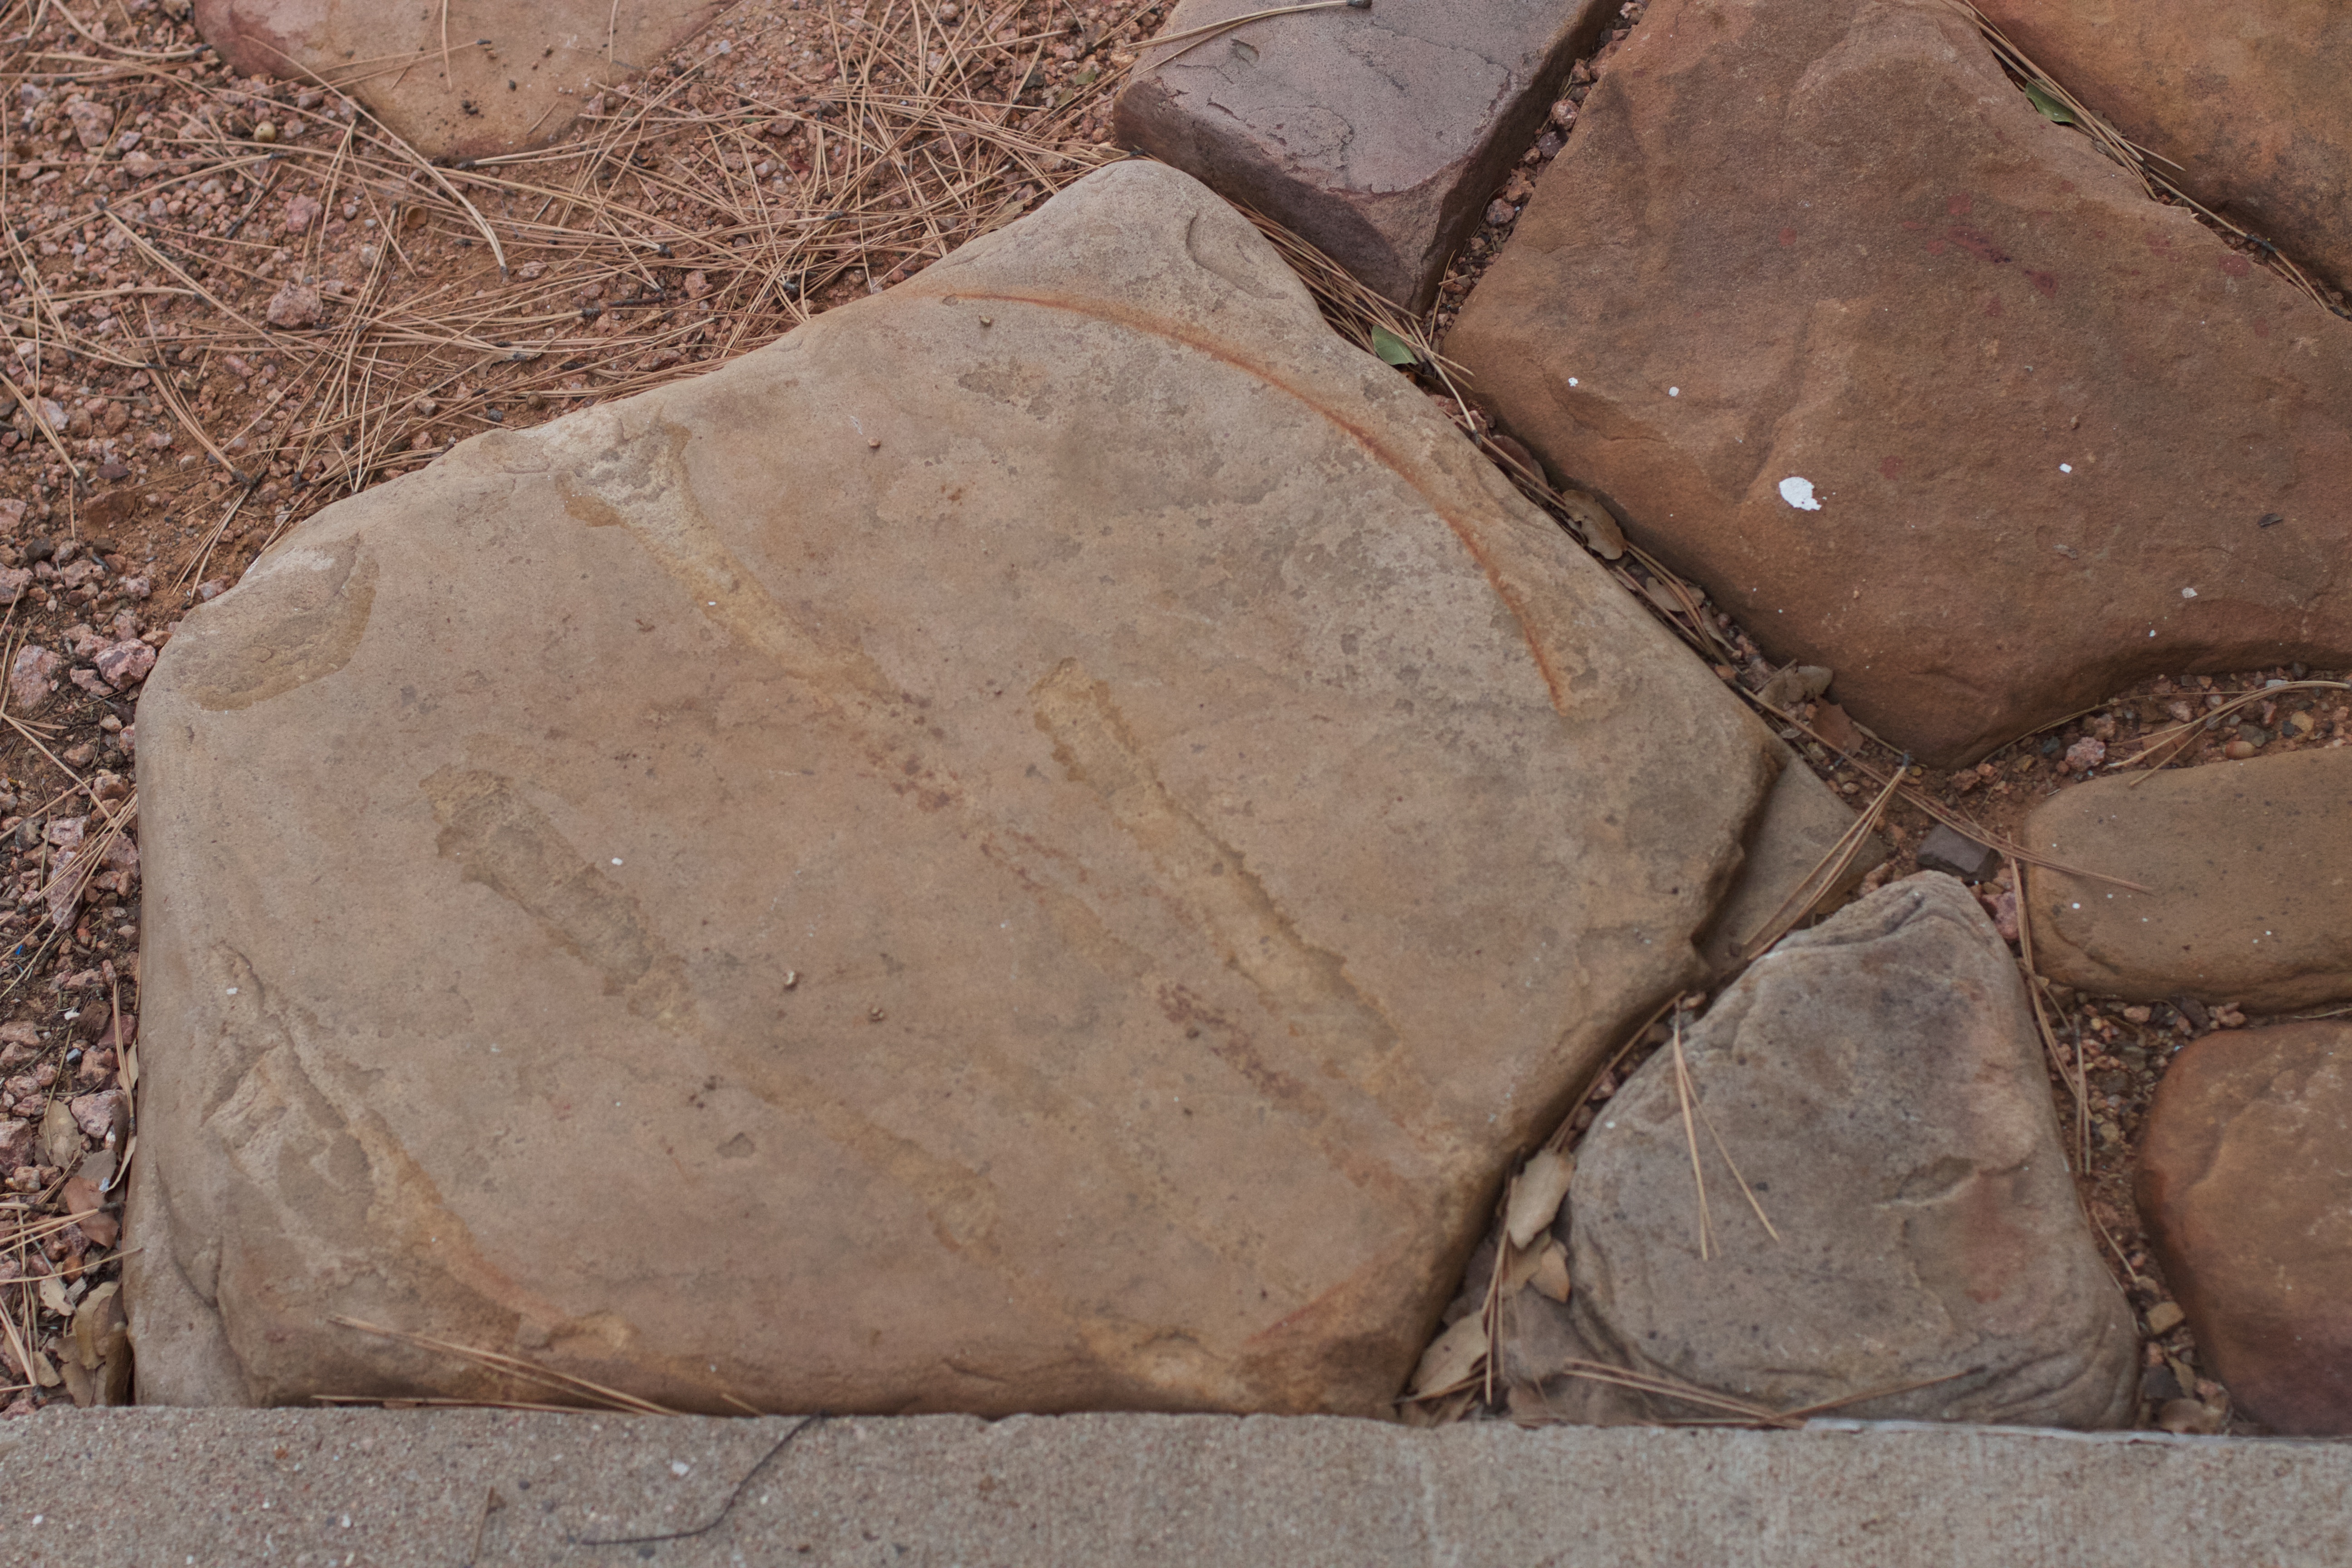
rock, wood, soil, material, geology, boulder, flooring, stone carving, ancient history, flagstone